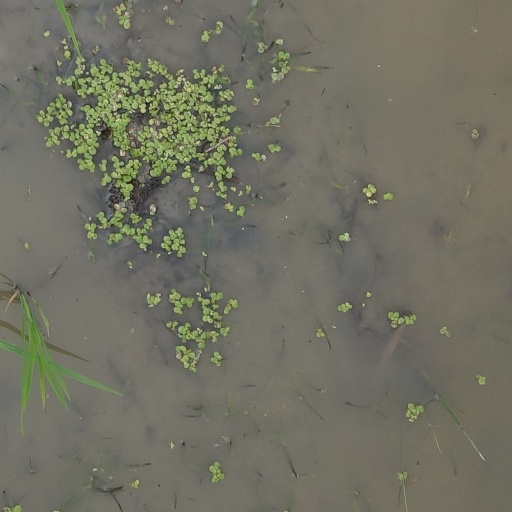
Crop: rice